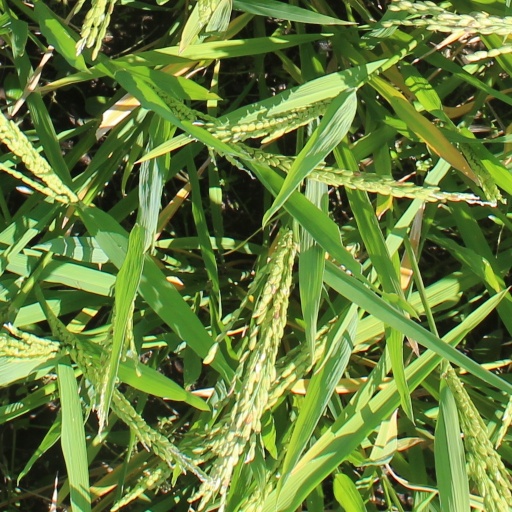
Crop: rice